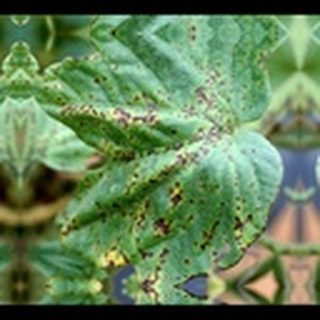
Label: cotton_bacterial_blight